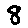
Label: 8